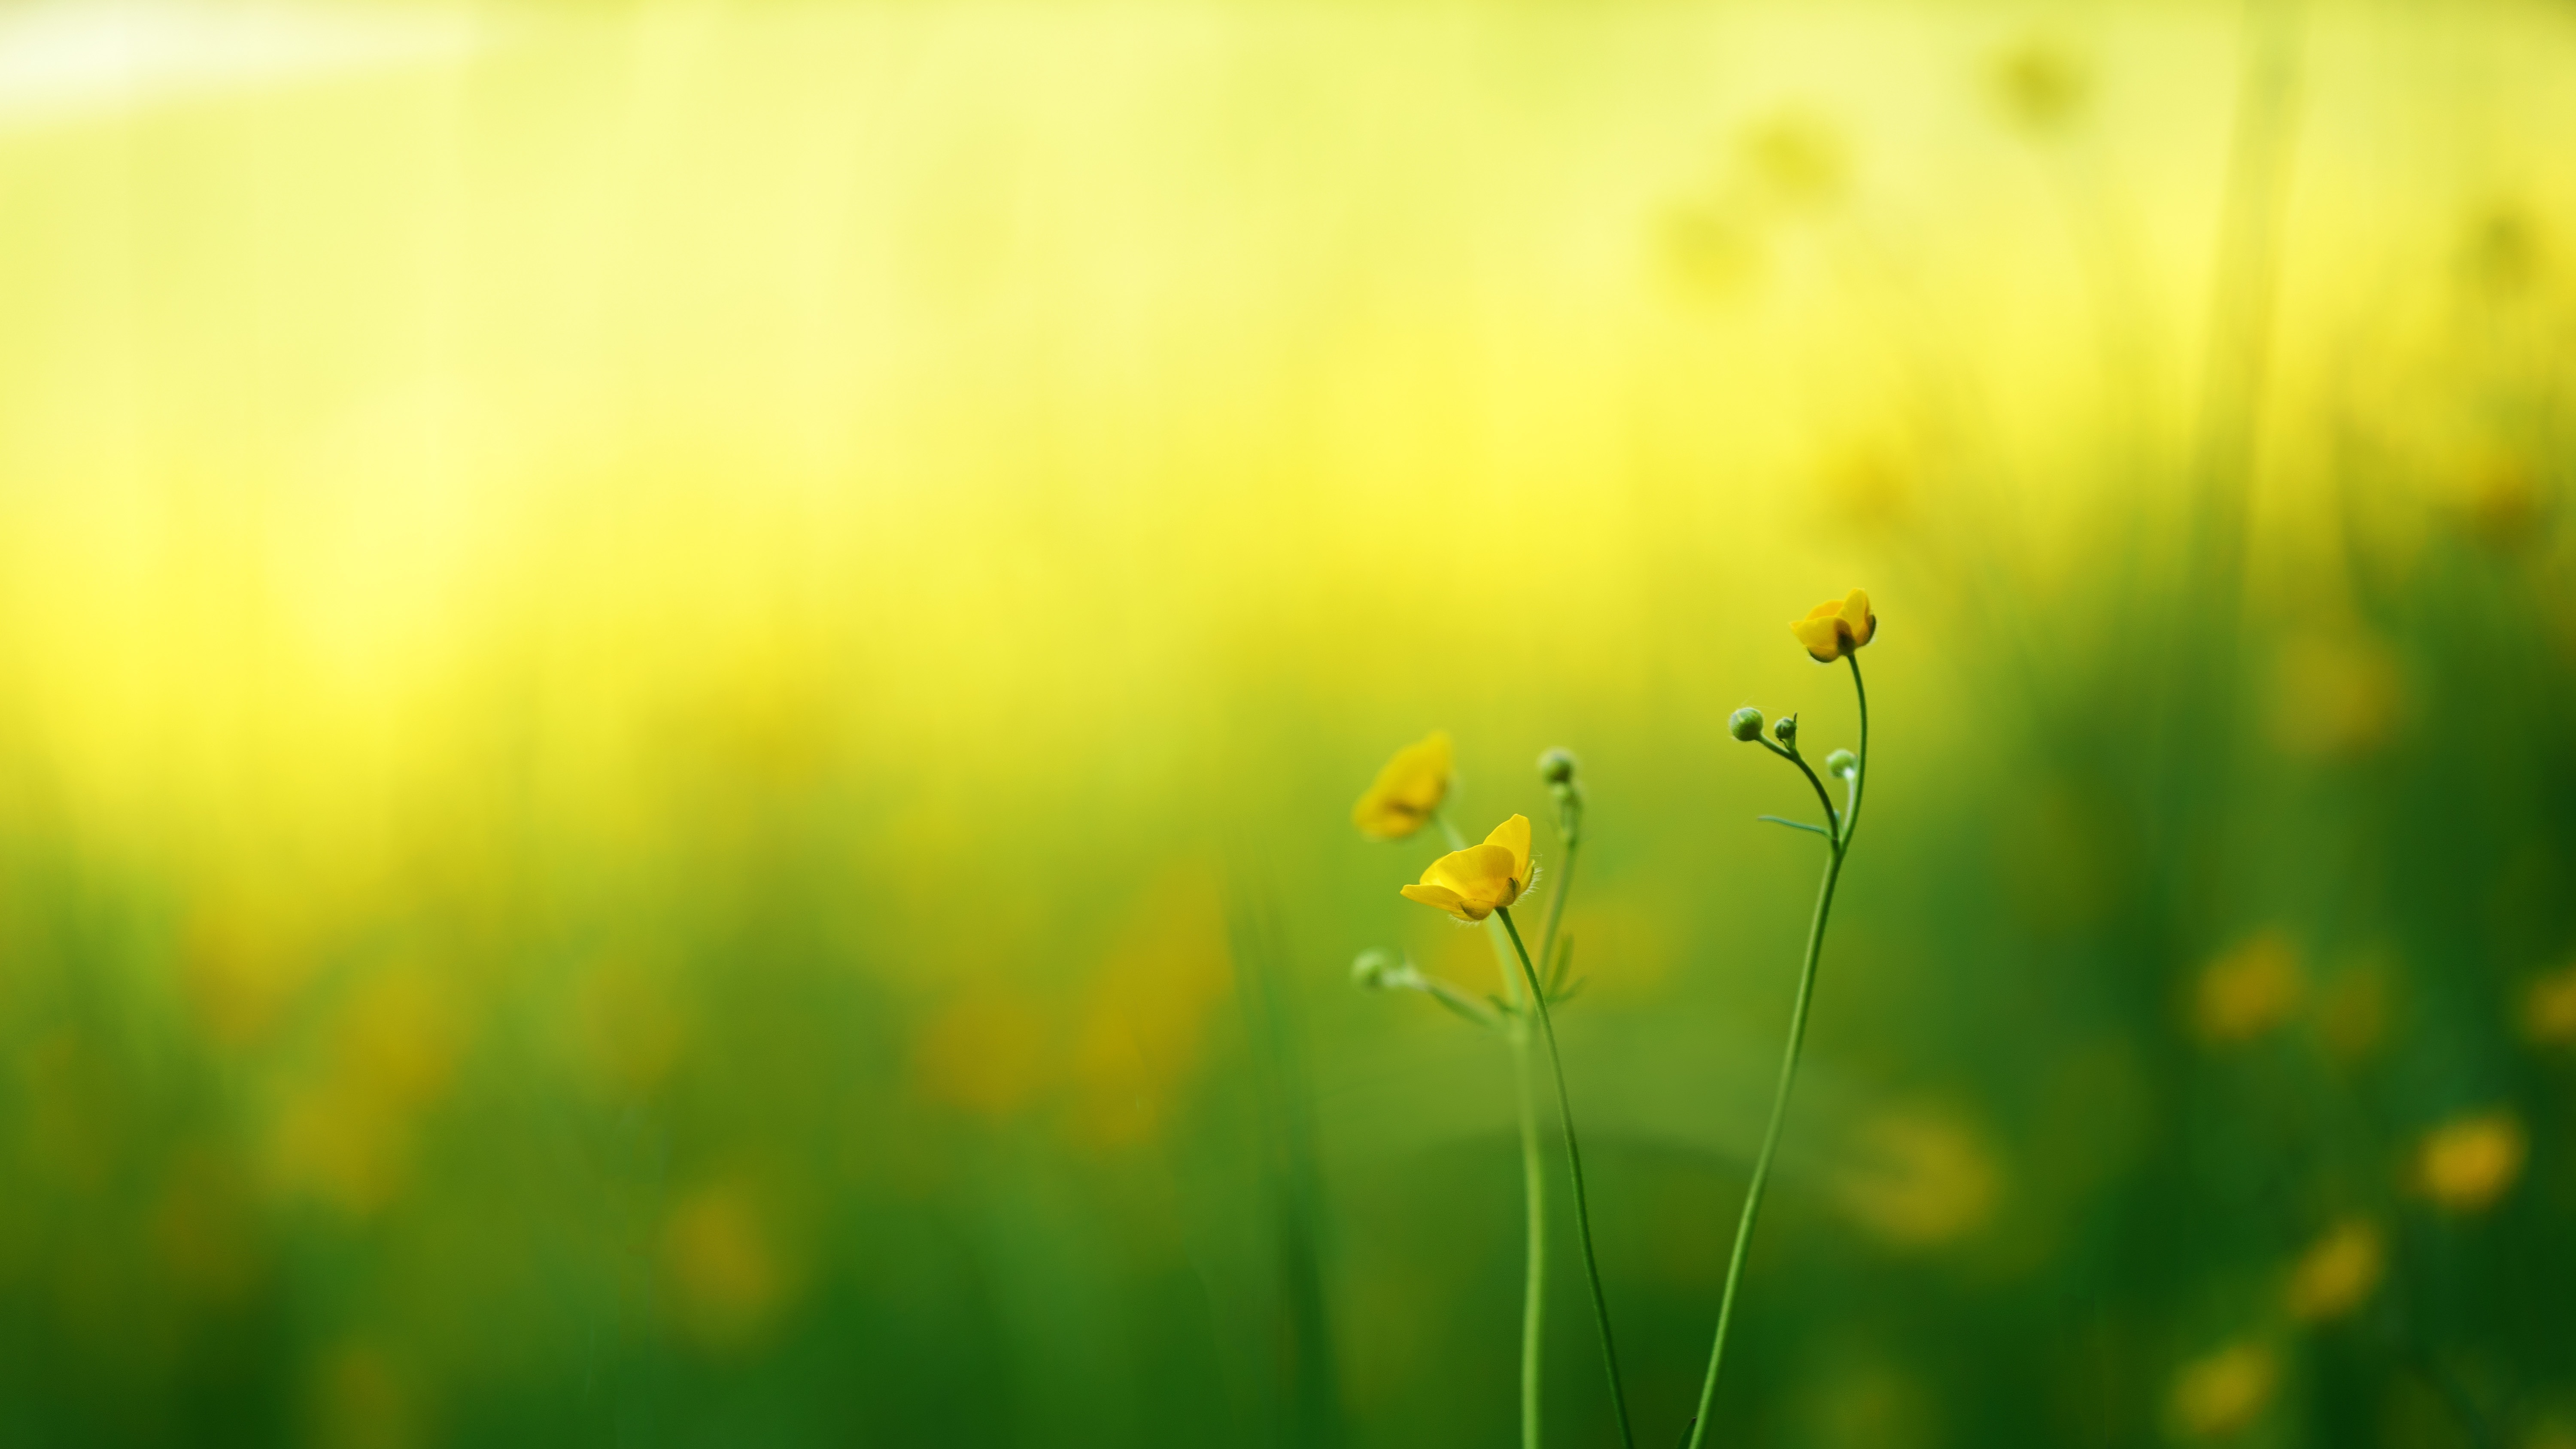
nature, grass, dew, plant, field, lawn, photography, meadow, prairie, sunlight, morning, leaf, flower, green, yellow, flora, wildflower, close up, grassland, habitat, moisture, macro photography, flowering plant, natural environment, grass family, plant stem, computer wallpaper, land plant